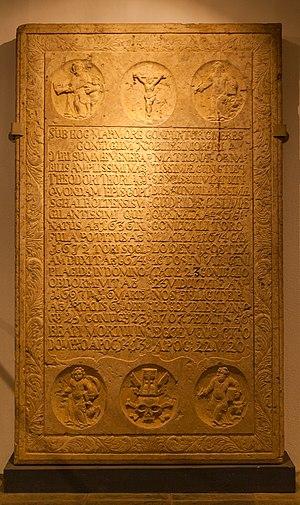
Skálholt est une localité islandaise de la municipalité de Bláskógabyggð située au sud de l'île, dans la région de Suðurland. Le village compte environ 160 habitants.